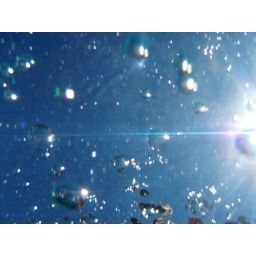
taken under water looking up to the sky